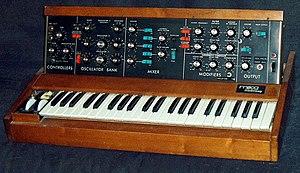
Moog Music Inc. est une société américaine spécialisée dans la fabrication d'effets et d'instruments de musique électroniques. Basée à Asheville en Caroline du Nord, la compagnie actuelle est la seconde qui porte le nom Moog.
En musique, la polyphonie est la combinaison de plusieurs mélodies, ou de parties musicales, chantées ou jouées en même temps.
Le Minimoog est un synthétiseur analogique monophonique, inventé par Bill Hemsath et Robert Moog. Commercialisé en 1970, cet instrument fixa plusieurs standards pour les synthétiseurs analogiques au niveau de l'interface de contrôle notamment. On peut en jouer via son clavier intégré. Il a été fabriqué de 1970 à 1981.
Le rock progressif, ou sous sa forme abrégée prog rock, est un sous-genre de la musique rock, qui a émergé au Royaume-Uni vers la fin de la décennie 1960, se développant progressivement en Europe, puis dans le monde entier, durant la décennie suivante. Tirant son origine du rock psychédélique, ce courant a pour particularité de conférer au rock une plus grande crédibilité artistique. Il se caractérise par l'éloignement du format de la musique populaire au profit de techniques musicales et instrumentales plus associées aux musiques jazz et classique.